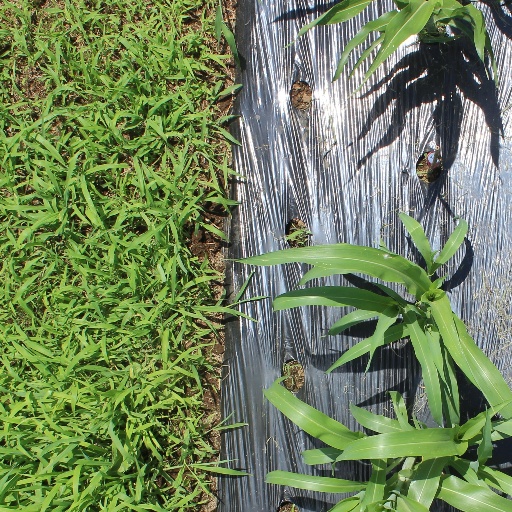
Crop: sorghum